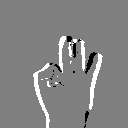
ASL letter: f